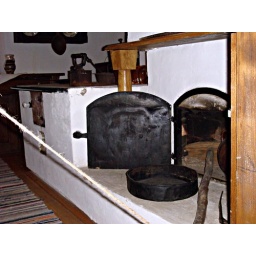
An oven in a house in the village museum in Suceava, Romania